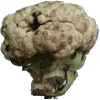
Label: Cauliflower 1